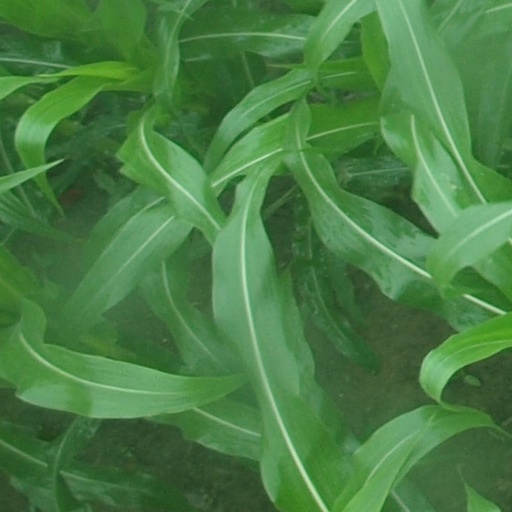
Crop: maize; corn